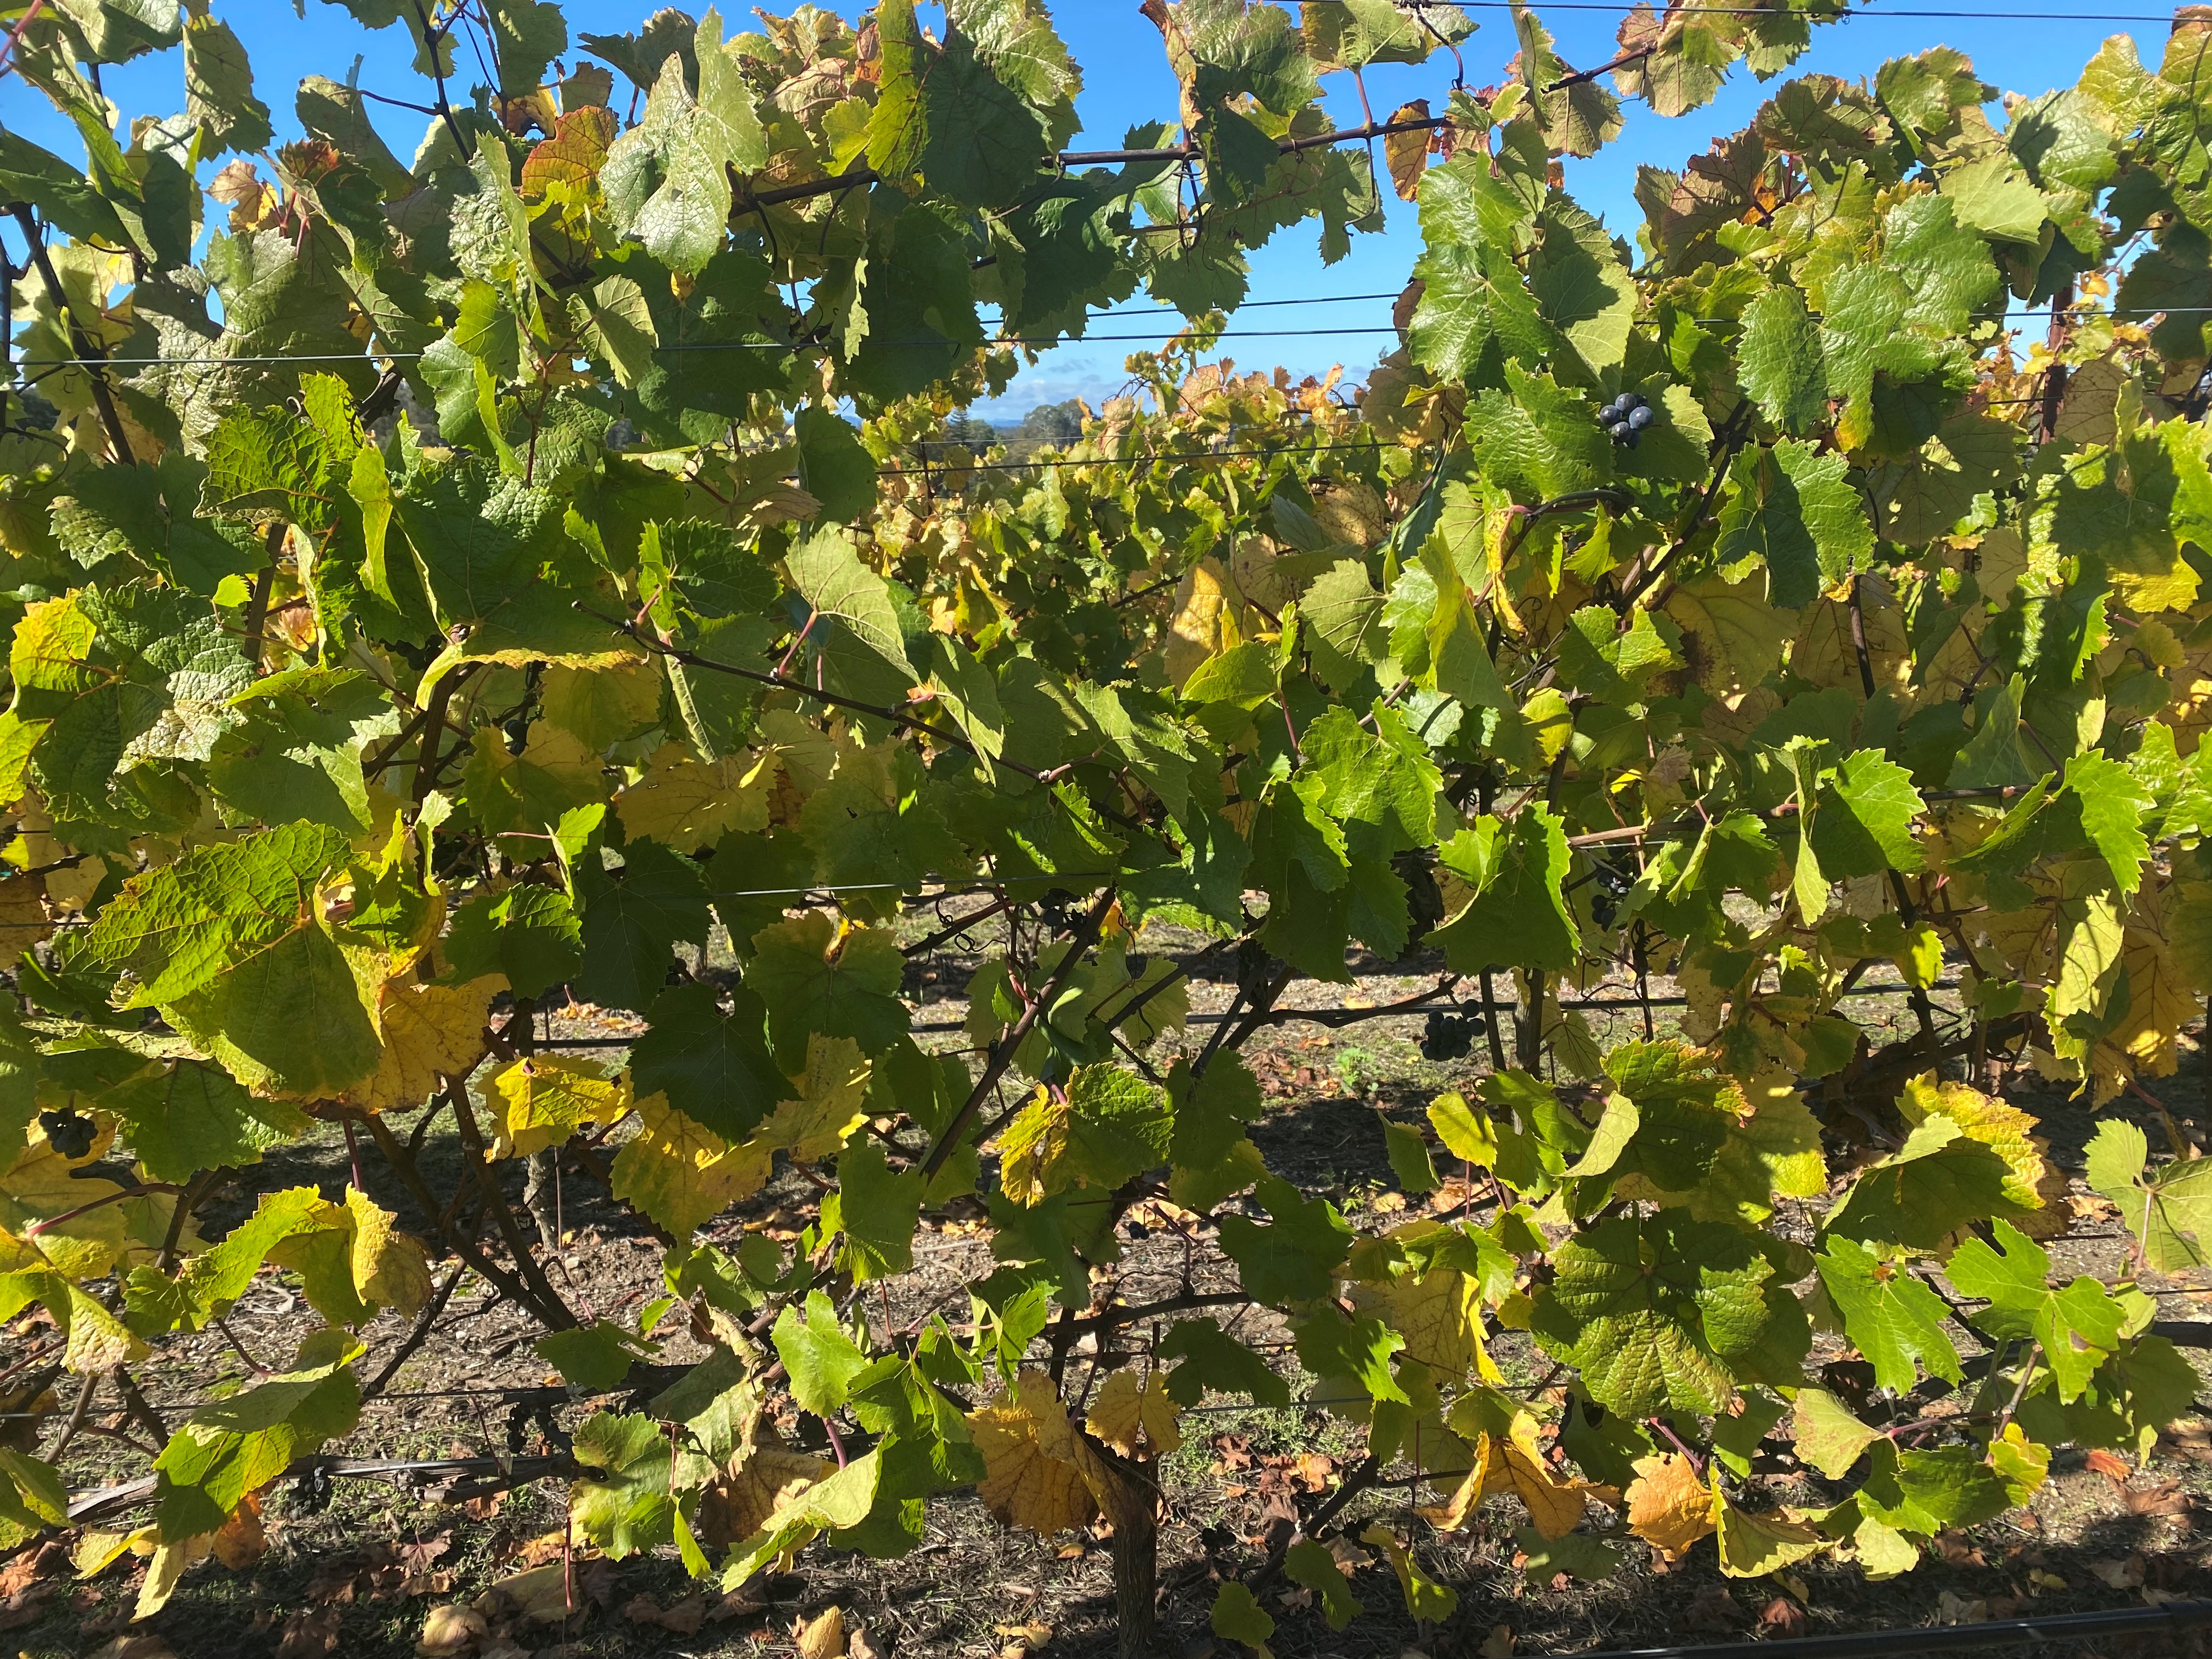
Label: No Virus